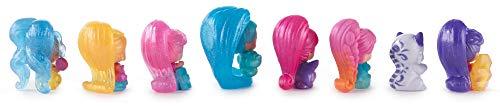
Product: Fisher-Price Nickelodeon Shimmer & Shine, Teenie Genies Multi-Pack, Season 3 #5
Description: Grant your little genie's wish for more Teenie Genies with a Teenie Genies 8-Pack.
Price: $9.96
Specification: ProductDimensions:1.4x7x11inches|ItemWeight:2.24ounces|ShippingWeight:4.3ounces(Viewshippingratesandpolicies)|ASIN:B078SV8ZSY|Itemmodelnumber:FHN89|Manufacturerrecommendedage:36months-7years